Siculo-Calabrian rift

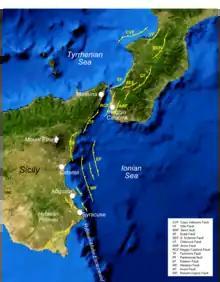
Main faults of the Siculo-Calabrian rift zone (northernmost section not shown)

The Siculo-Calabrian rift is a zone of active extensional tectonics running about 200 km from northern Calabria to near Syracuse in Sicily. It is formed of a series of overlapping normal faults that control graben and half-graben on their downthrown sides. These faults have regularly ruptured historically, causing destructive earthquakes, often in sequences, such as the 1783 Calabrian earthquakes.